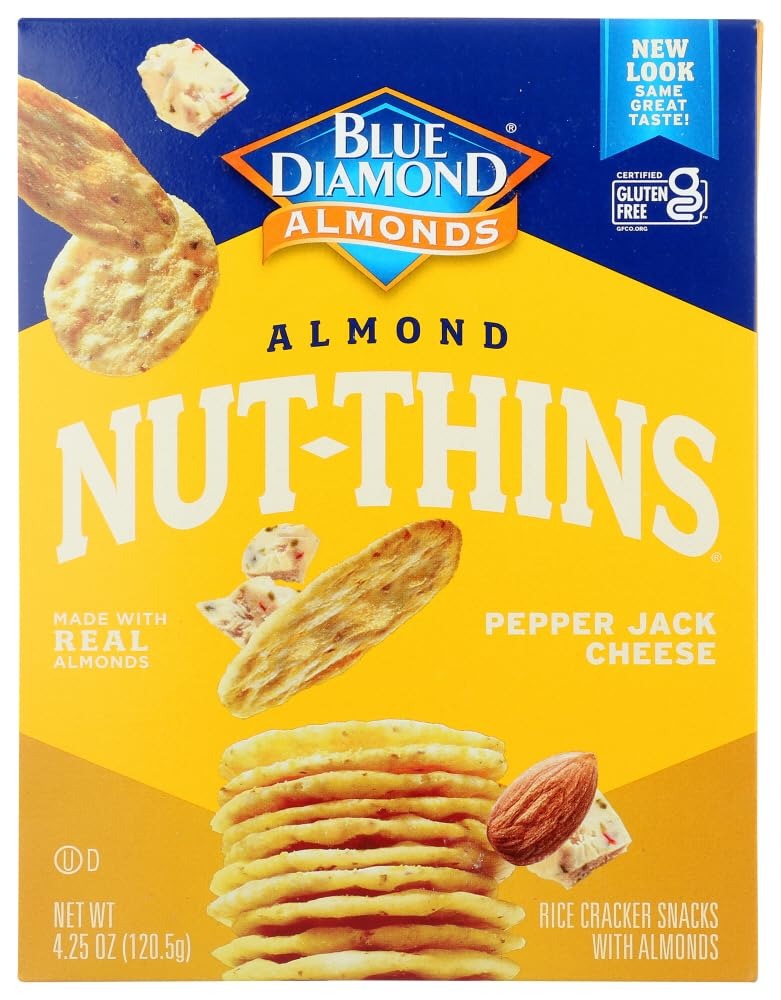
Item Name: Blue Diamond Growers - Almond Nut-Thins Nut & Rice Cracker Snack Pepper Jack Cheese - 4.25 oz (pack of 2)
Value: 8.5
Unit: Ounce

Price: 30.32